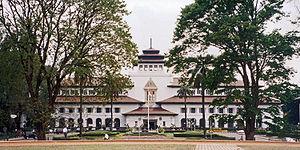
Bandung ou Bandoung est une ville d'Indonésie, située dans l'Ouest de l'île de Java.